Tackley railway station

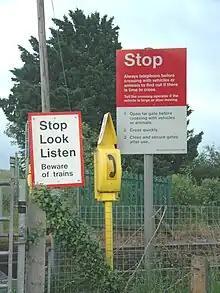
Warning signs and telephone to the signalling control centre on the west side of the crossing

On 31 March 2008 Margaret Evans, an 82-year-old Tackley resident, was struck and killed by a CrossCountry Voyager train while she was crossing to the up platform to catch a local train to Oxford. On 16 February 2009 another CrossCountry Voyager train had a near miss with someone using Tackley crossing.